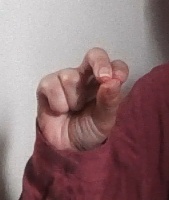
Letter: gaaf